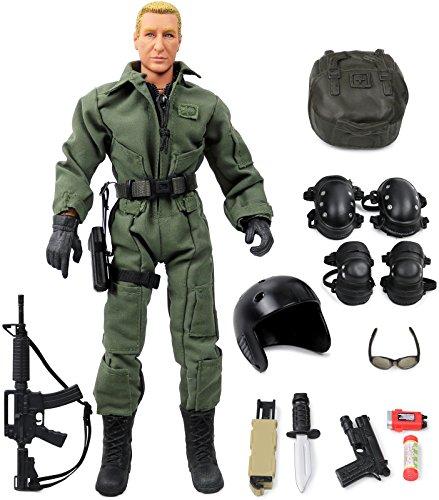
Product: Click N' Play Military Parajumper PJ Swat Team 12" Action Figure Play Set with Accessories
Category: Toys & Games | Toy Figures & Playsets | Action Figures
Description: Set includes; 1 Military action figure with jumpsuit uniform, dog tag, rifle with strap, helmet, bayonet with holder, set of knee and elbow pads, sun glasses, paratrooper backpack, revolver, and a locator set.
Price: $23.99
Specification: ASIN:B07FN96D55|ShippingWeight:1.15pounds(Viewshippingratesandpolicies)|DateFirstAvailable:July17,2018